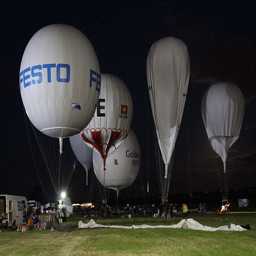
countdown to disaster : balloons set off at the start of the race , back in september